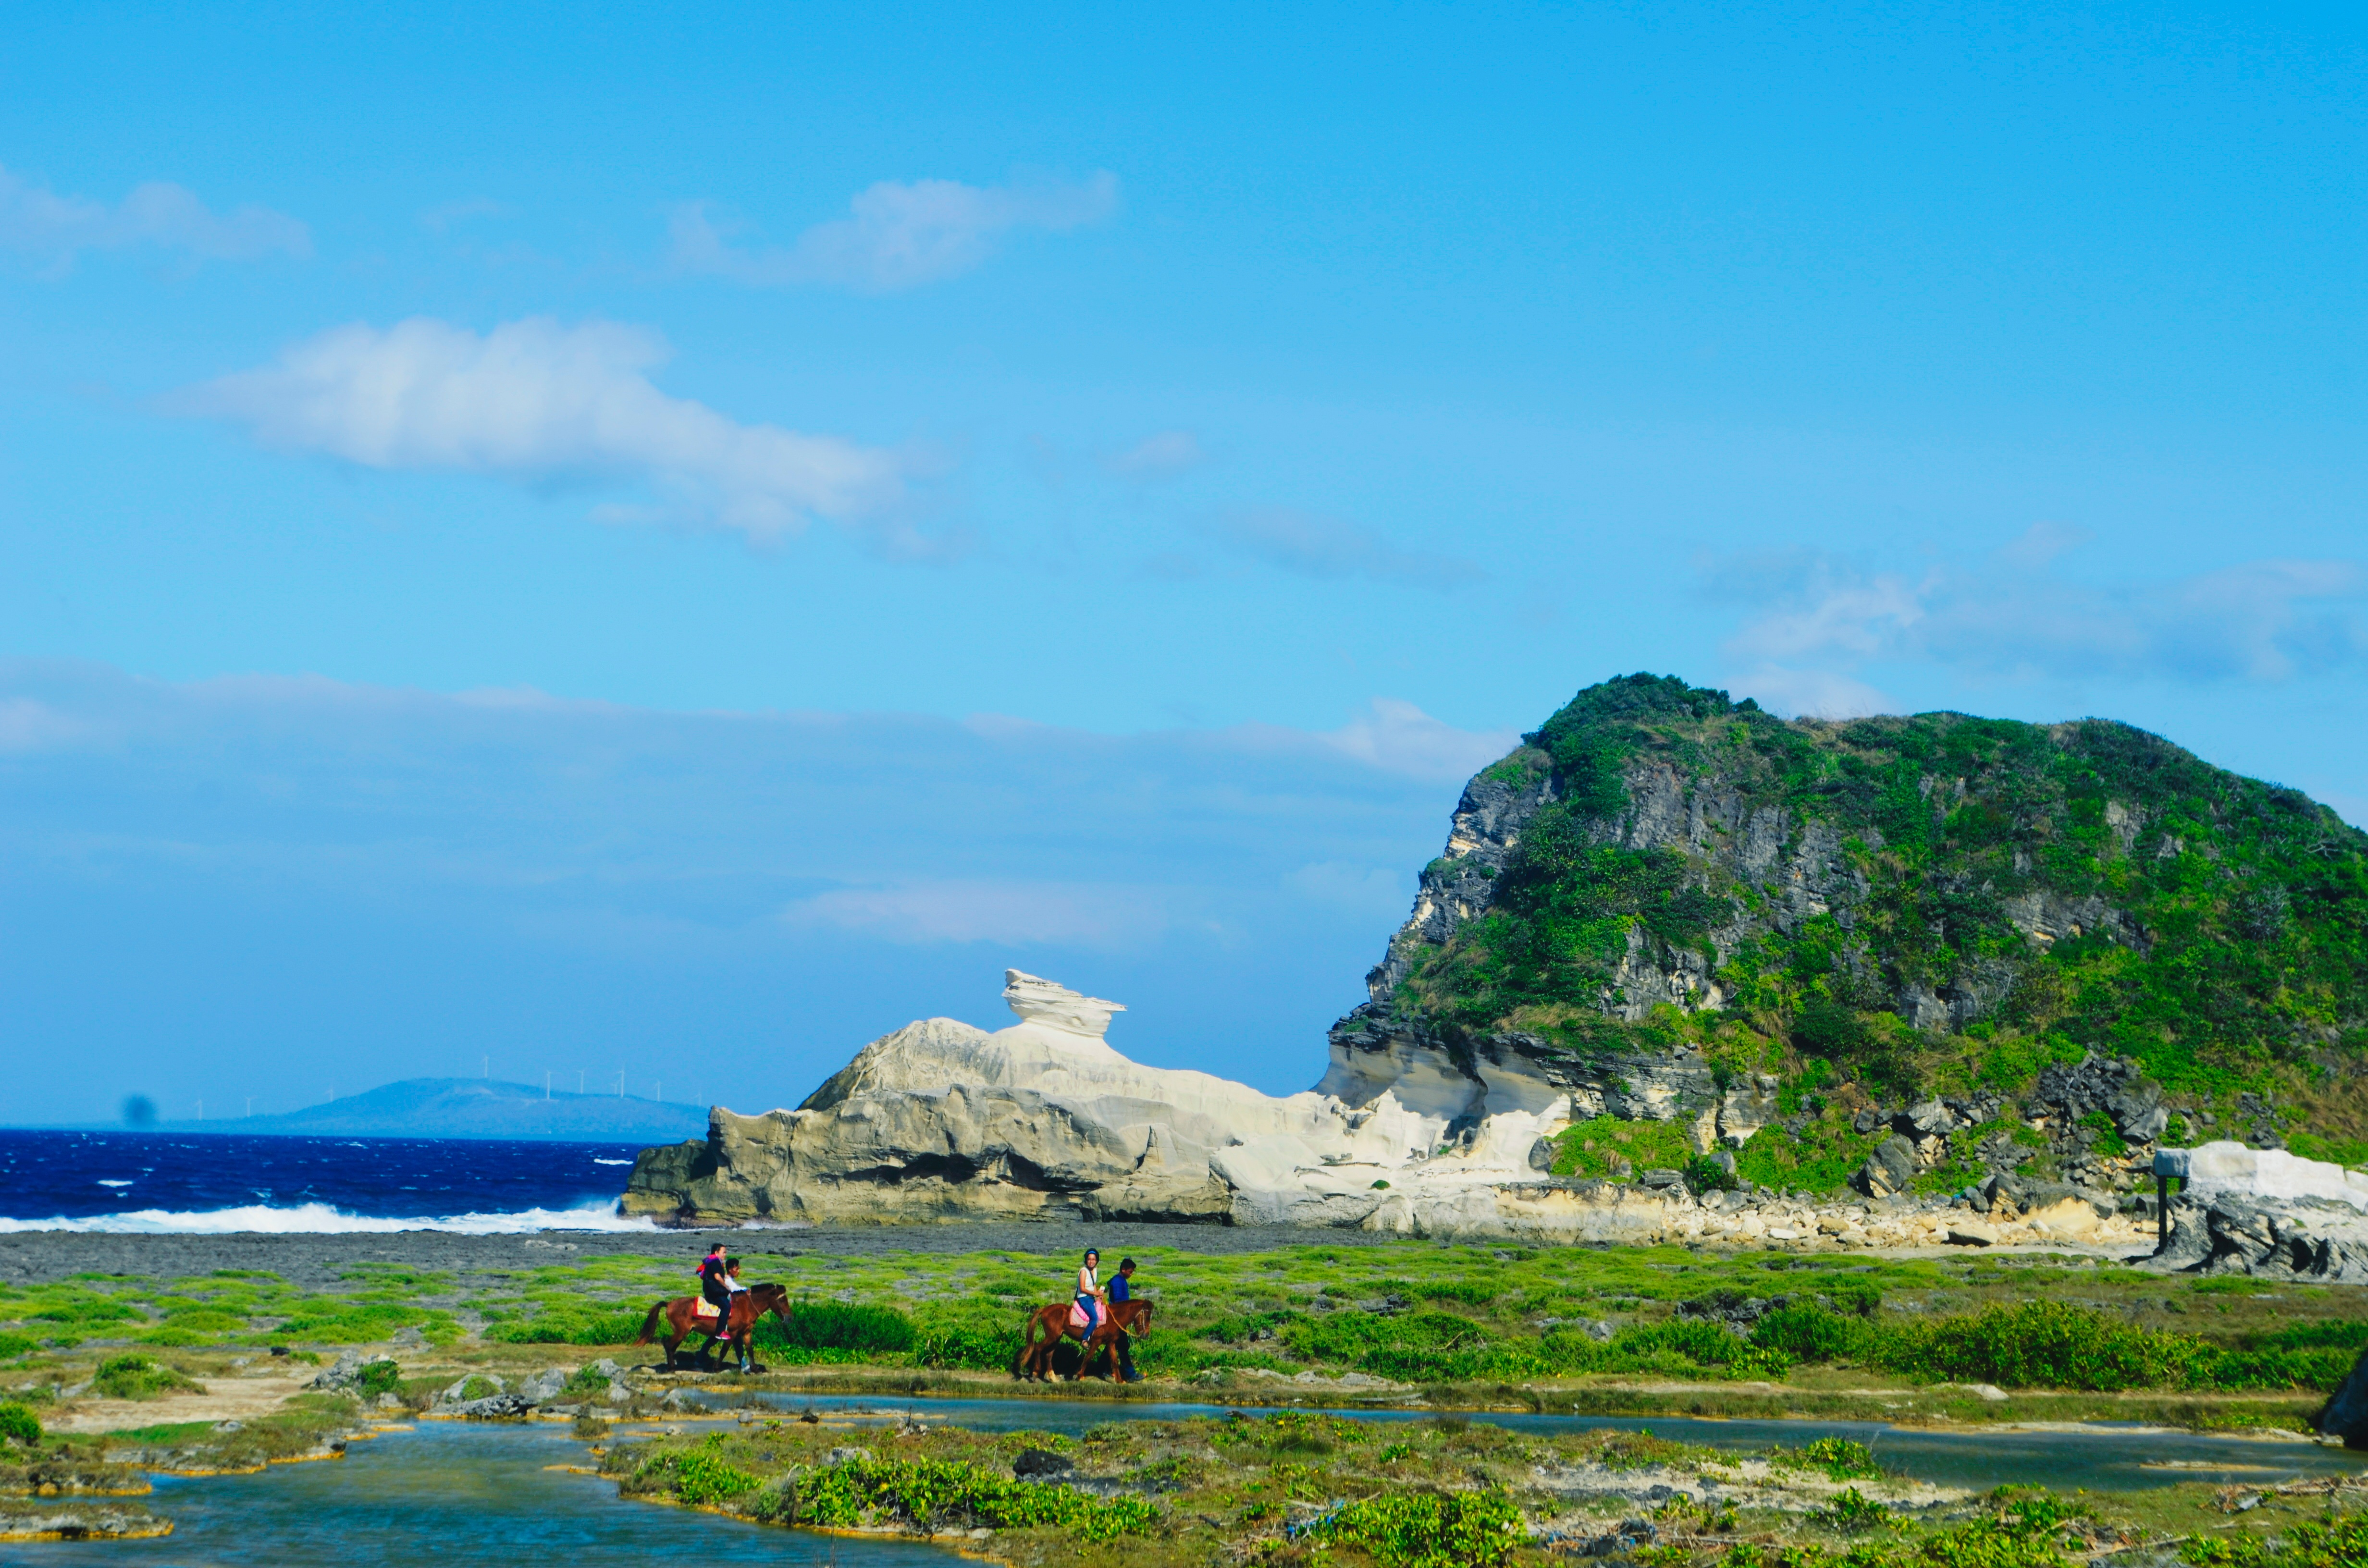
beach, landscape, sea, coast, ocean, mountain, cloud, sky, hill, mountain range, vacation, cliff, bay, island, fjord, terrain, plateau, cape, landform, geographical feature, mountainous landforms